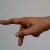
The image shows a hand gesture representing the letter 'P' in Indian Sign Language.